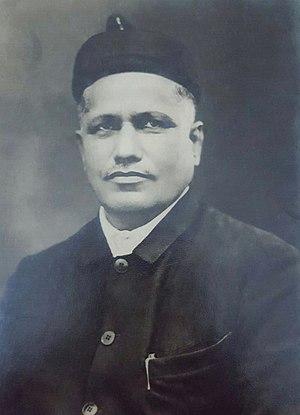
Chandrashekhar Agashe I, né le 14 février 1888 et mort le 9 juin 1956 est un industriel indien connu pour être le fondateur du Brihan Maharashtra Sugar Syndicate Ltd.